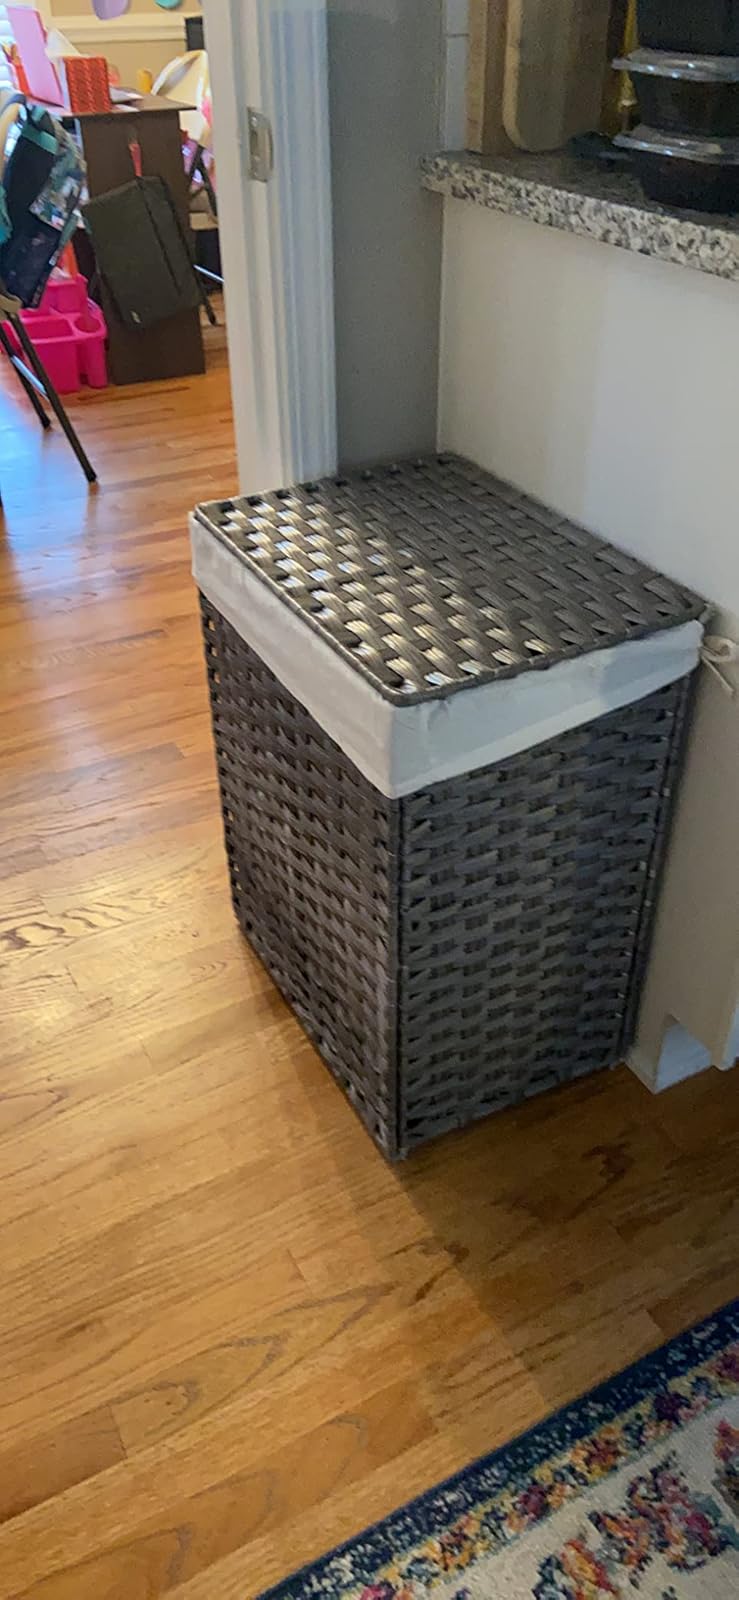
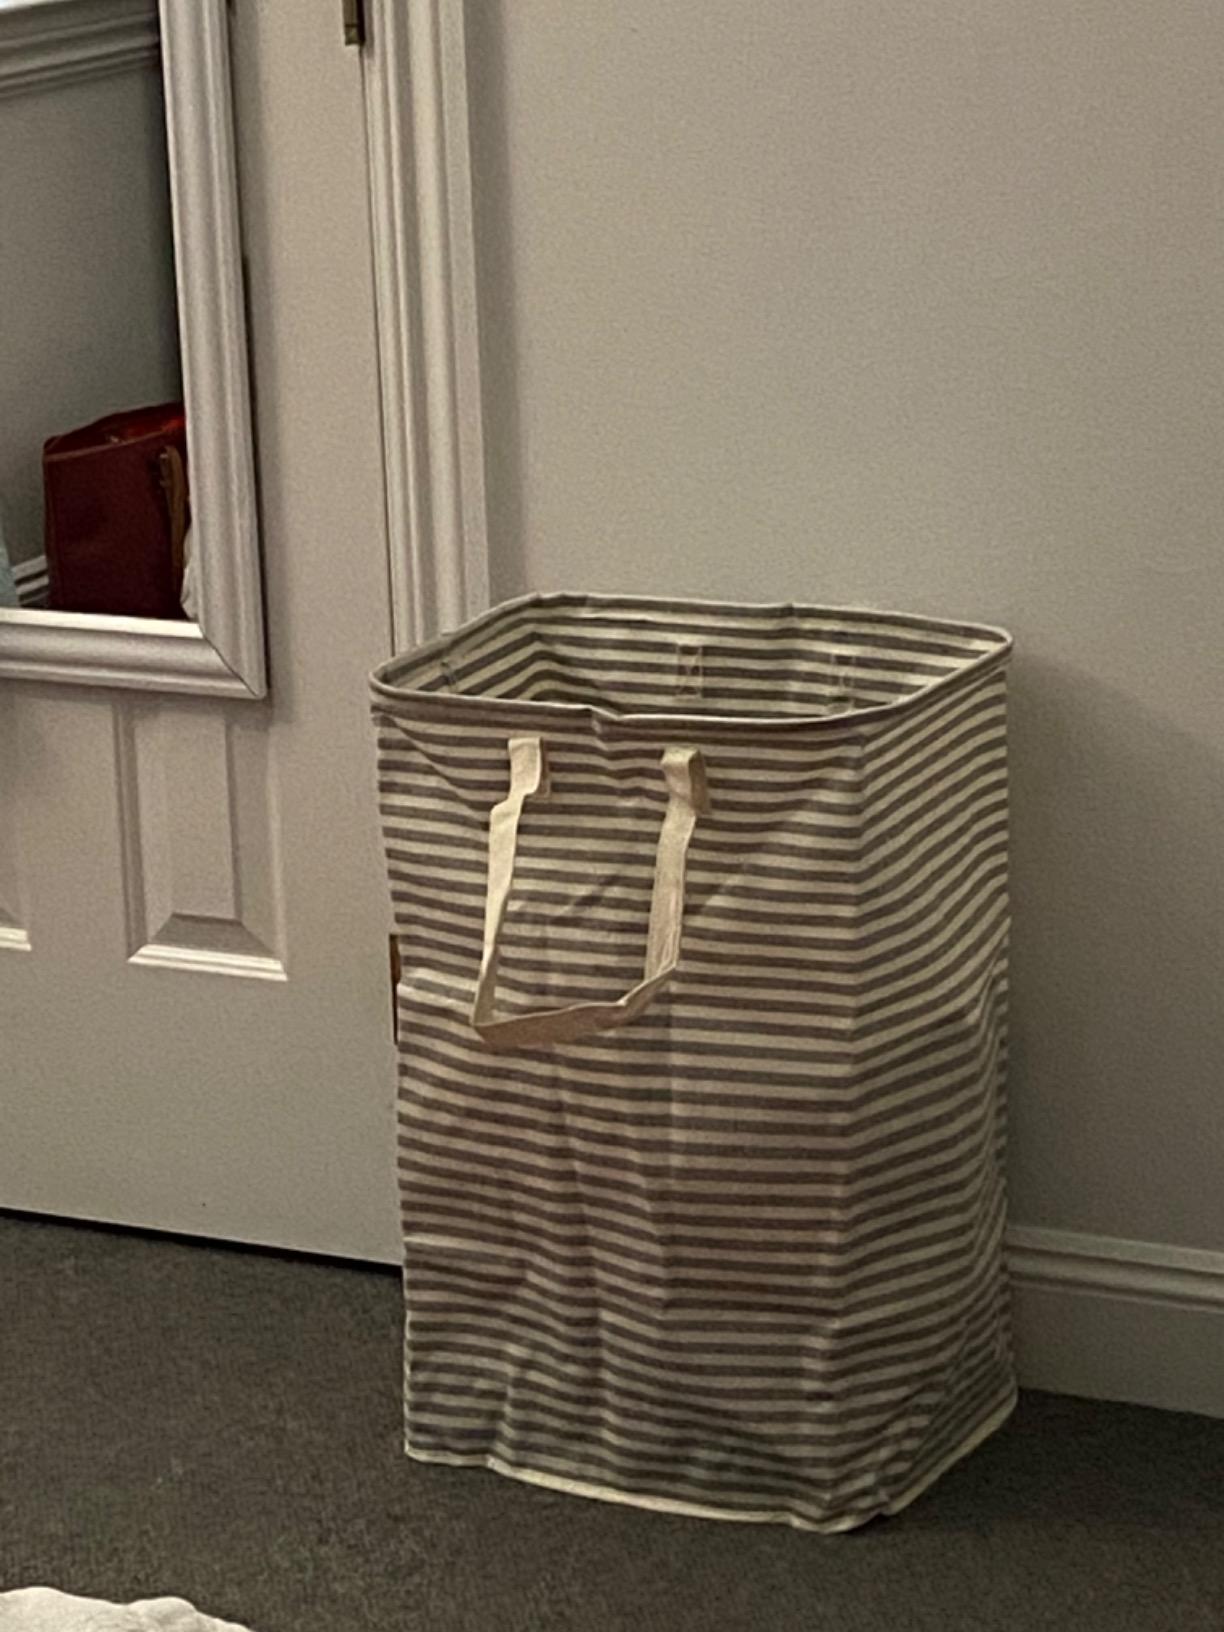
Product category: items_hamper
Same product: no